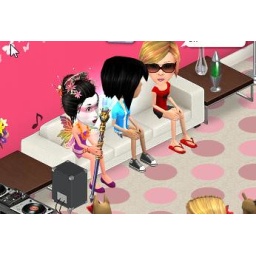
U see, the glow staff( the Shinging blue Diamond) is under the girls face its not suppose to be like that....!